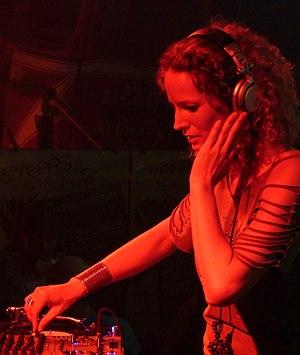
Monika Kruse, née le 23 juillet 1971 à Berlin, est une DJ de musique électronique.